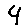
Label: 4